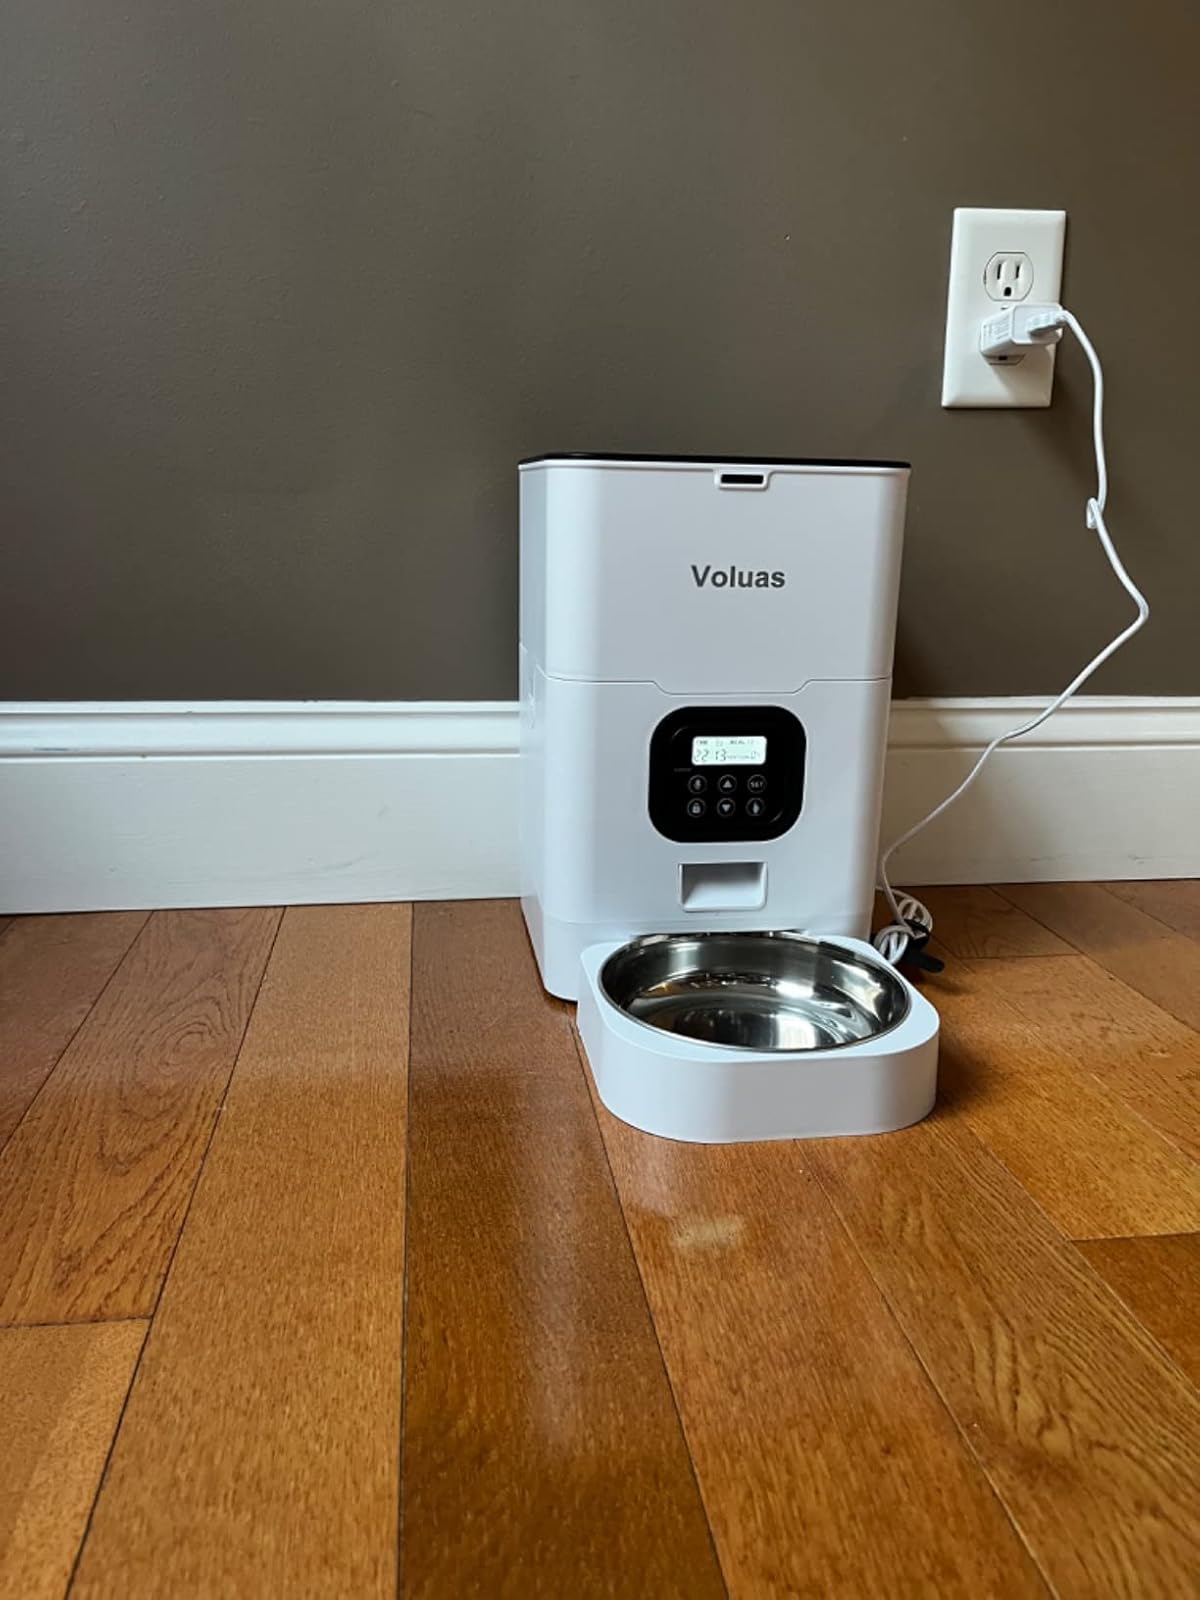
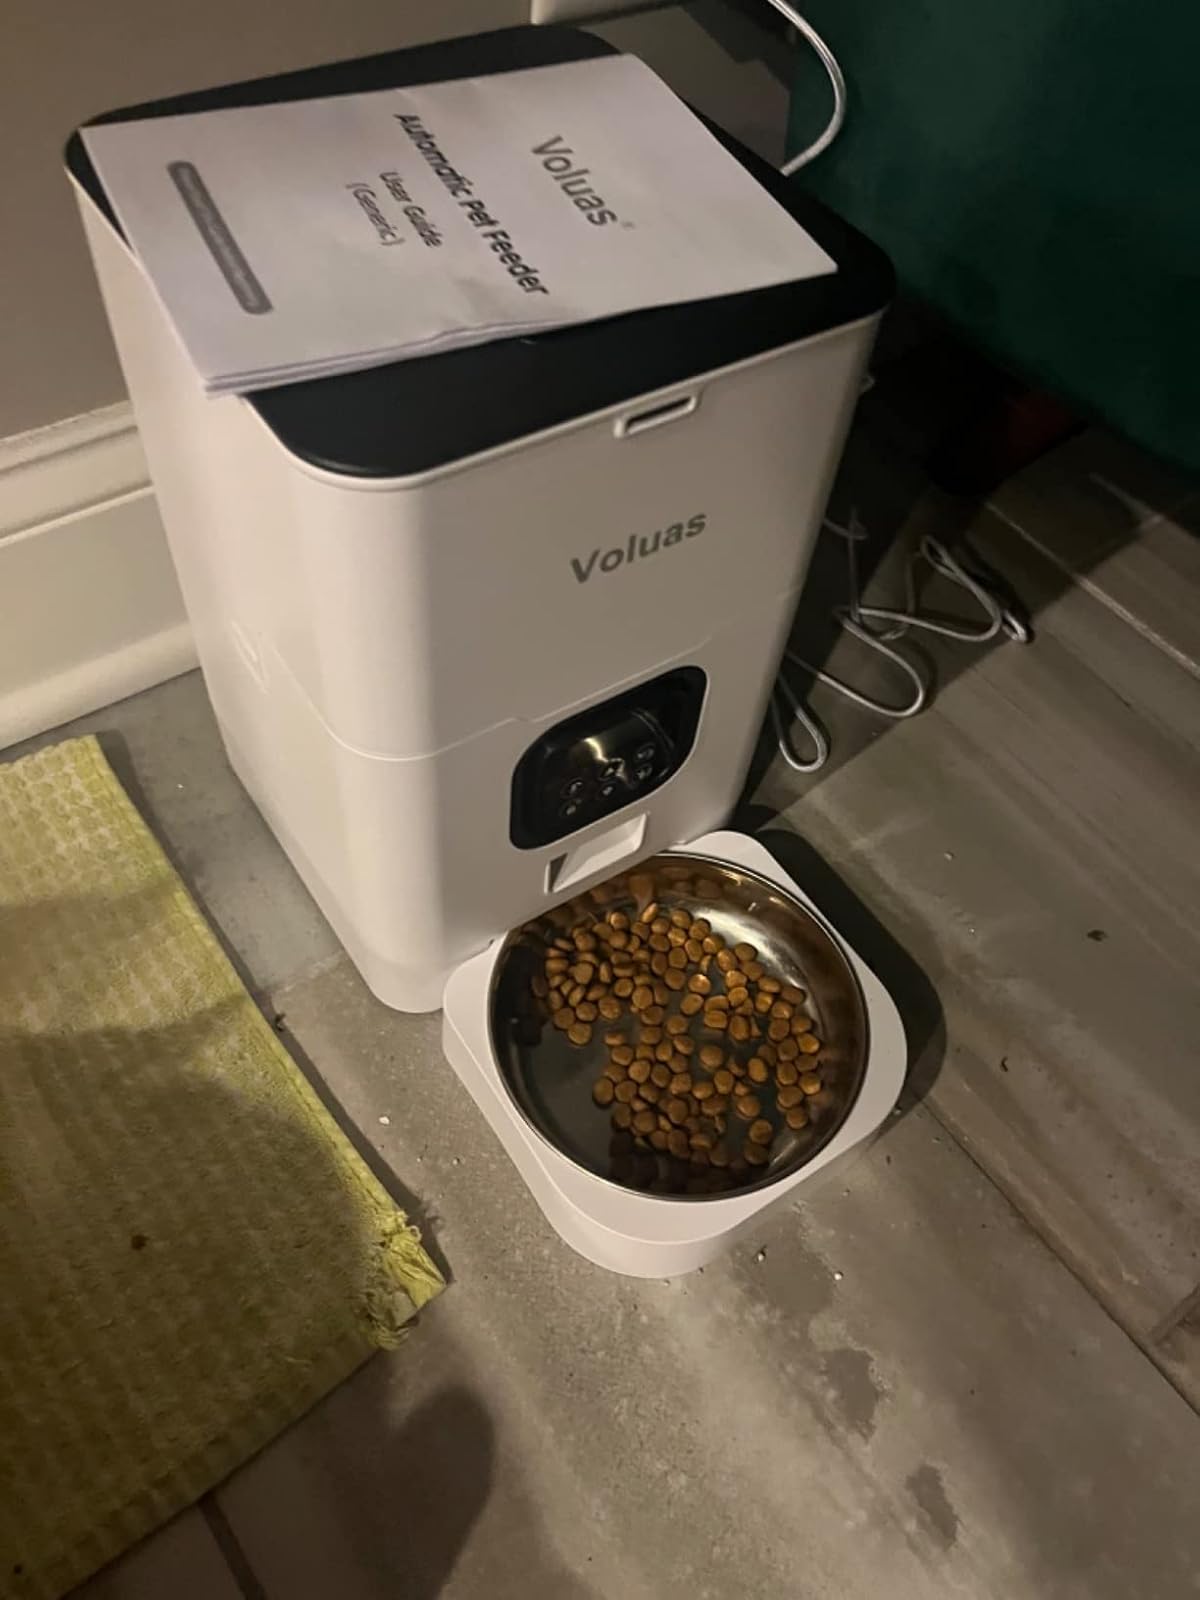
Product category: items_feeder
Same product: yes